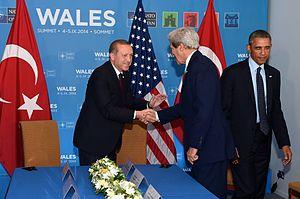
L’Organisation du traité de l'Atlantique nord est l'organisation politico-militaire mise en place par les pays signataires du traité de l'Atlantique nord afin de pouvoir remplir leurs obligations de sécurité et de défense collectives. Elle est le plus souvent désignée par son acronyme OTAN mais aussi fréquemment nommée l’Alliance atlantique ou l'Alliance nord atlantique, plus rarement l’Alliance euro-atlantique ou l’Alliance transatlantique, ou parfois, encore plus brièvement, simplement l’Alliance.